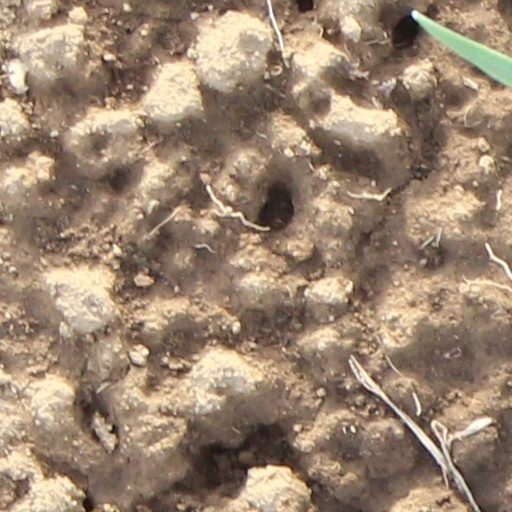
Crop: wheat